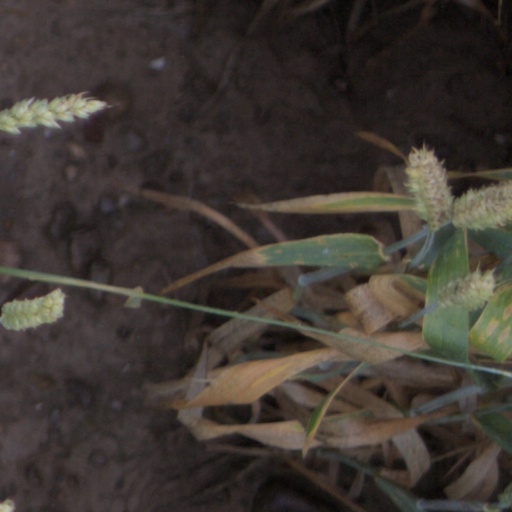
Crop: wheat